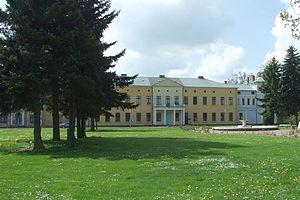
Le Château de Semlow est un château néoclassique allemand situé à Semlow dans l'arrondissement de Poméranie-Occidentale-Rügen.